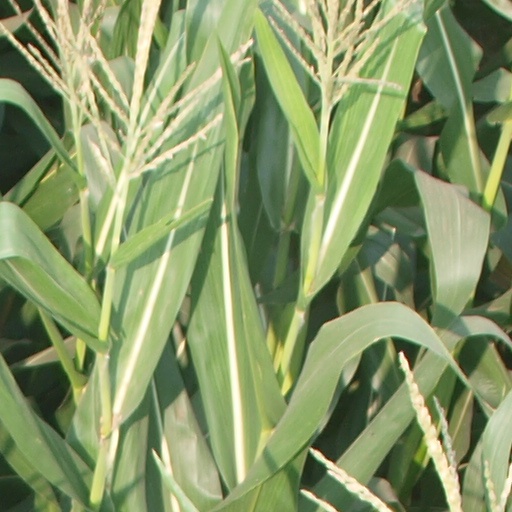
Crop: maize; corn